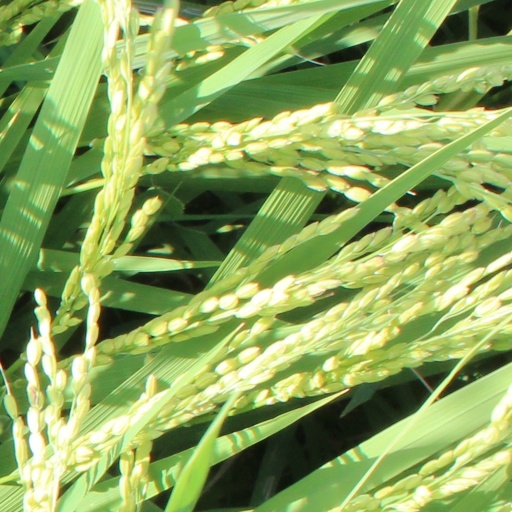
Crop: rice